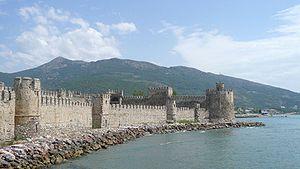
Cet article recense les sites inscrits au patrimoine mondial en Turquie.
Le château de Mamure est un château médiéval situé dans le dictrict d'Anamur de la province de Mersin, en Turquie.